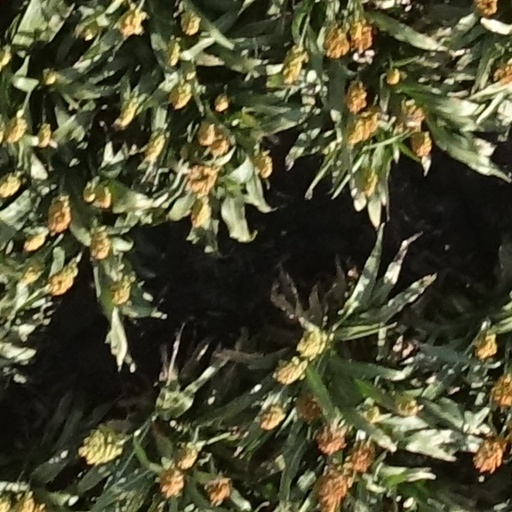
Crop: sorghum